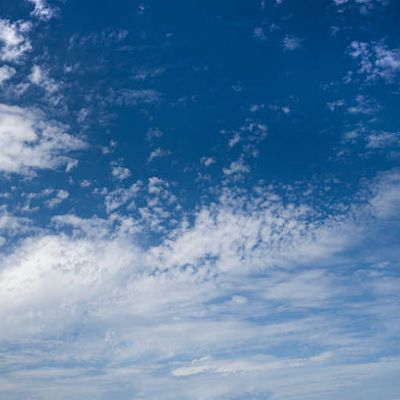
Cloud type: Cirrus (Ci)